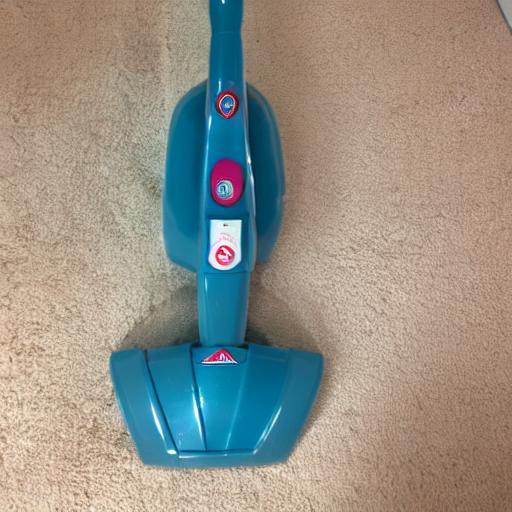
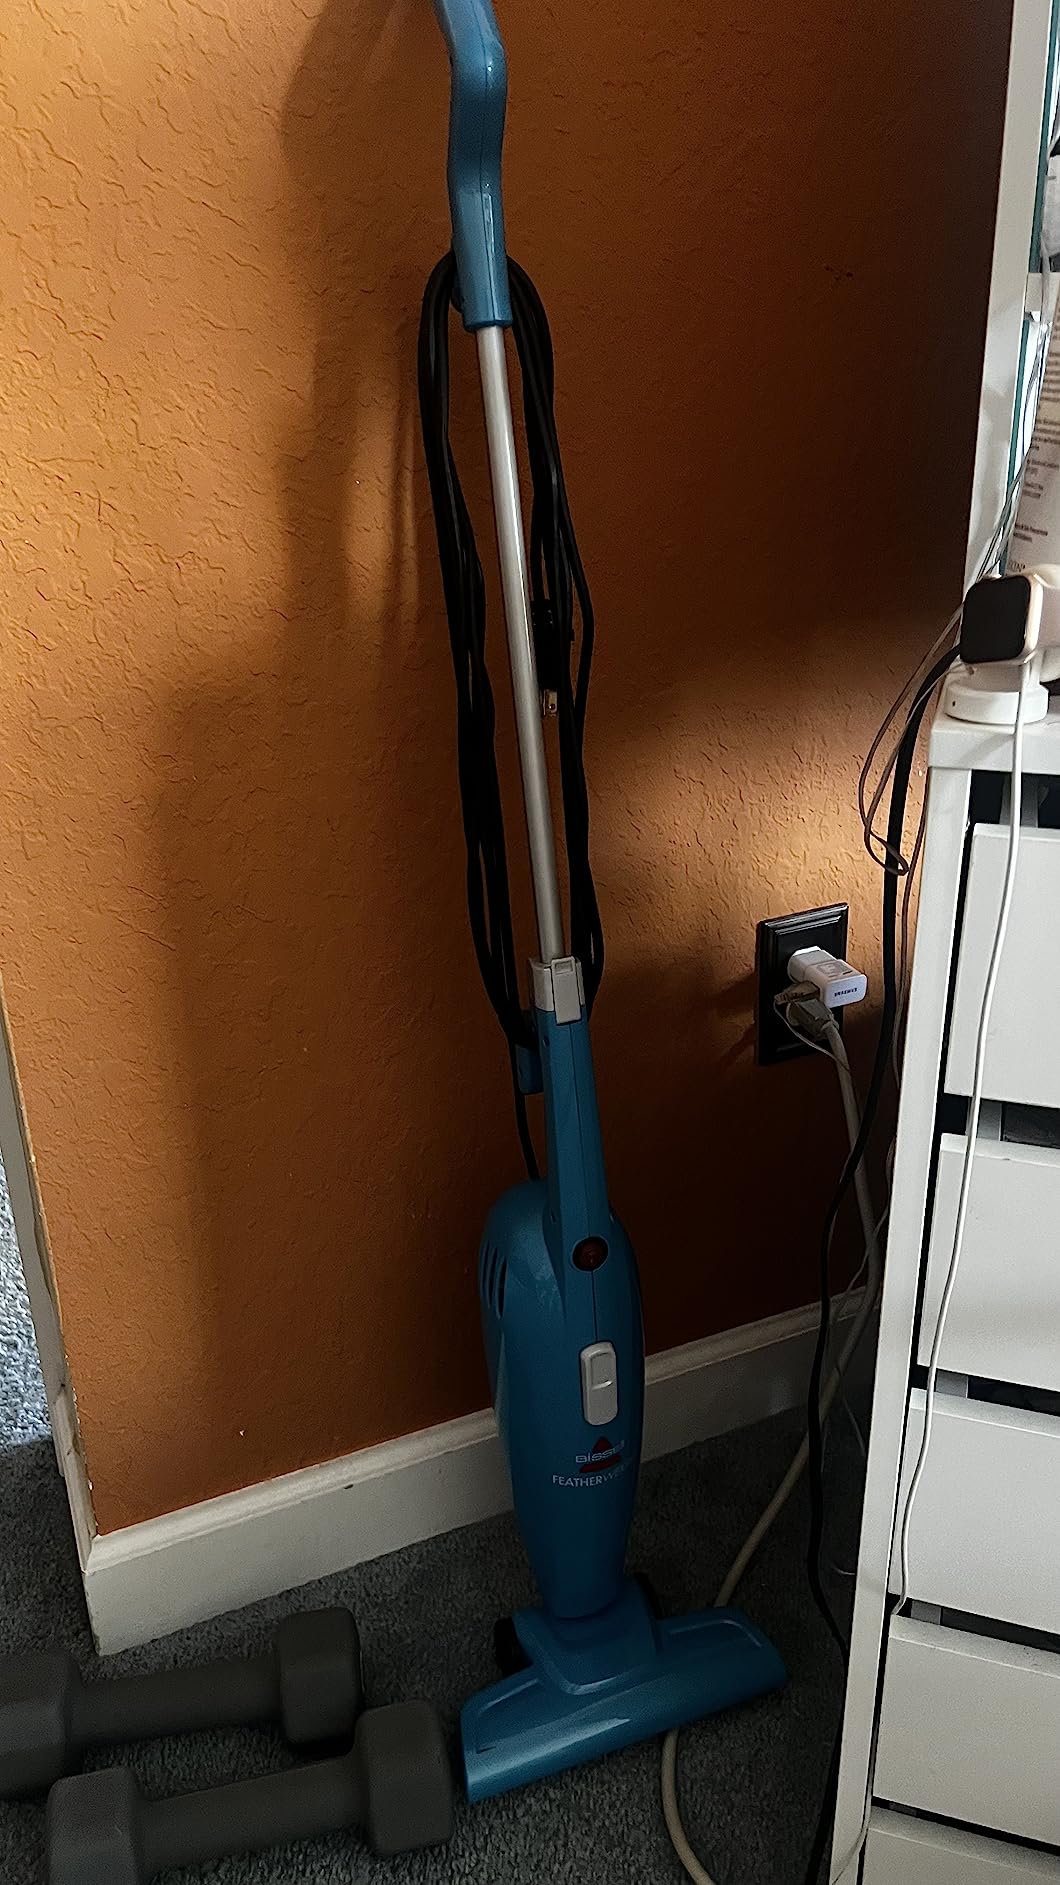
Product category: items_vacuum
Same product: no